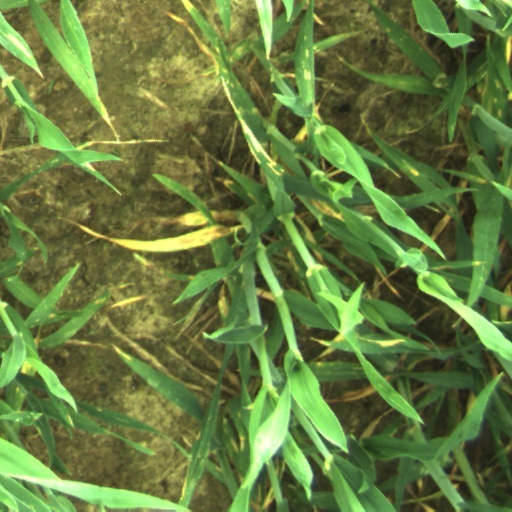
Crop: wheat